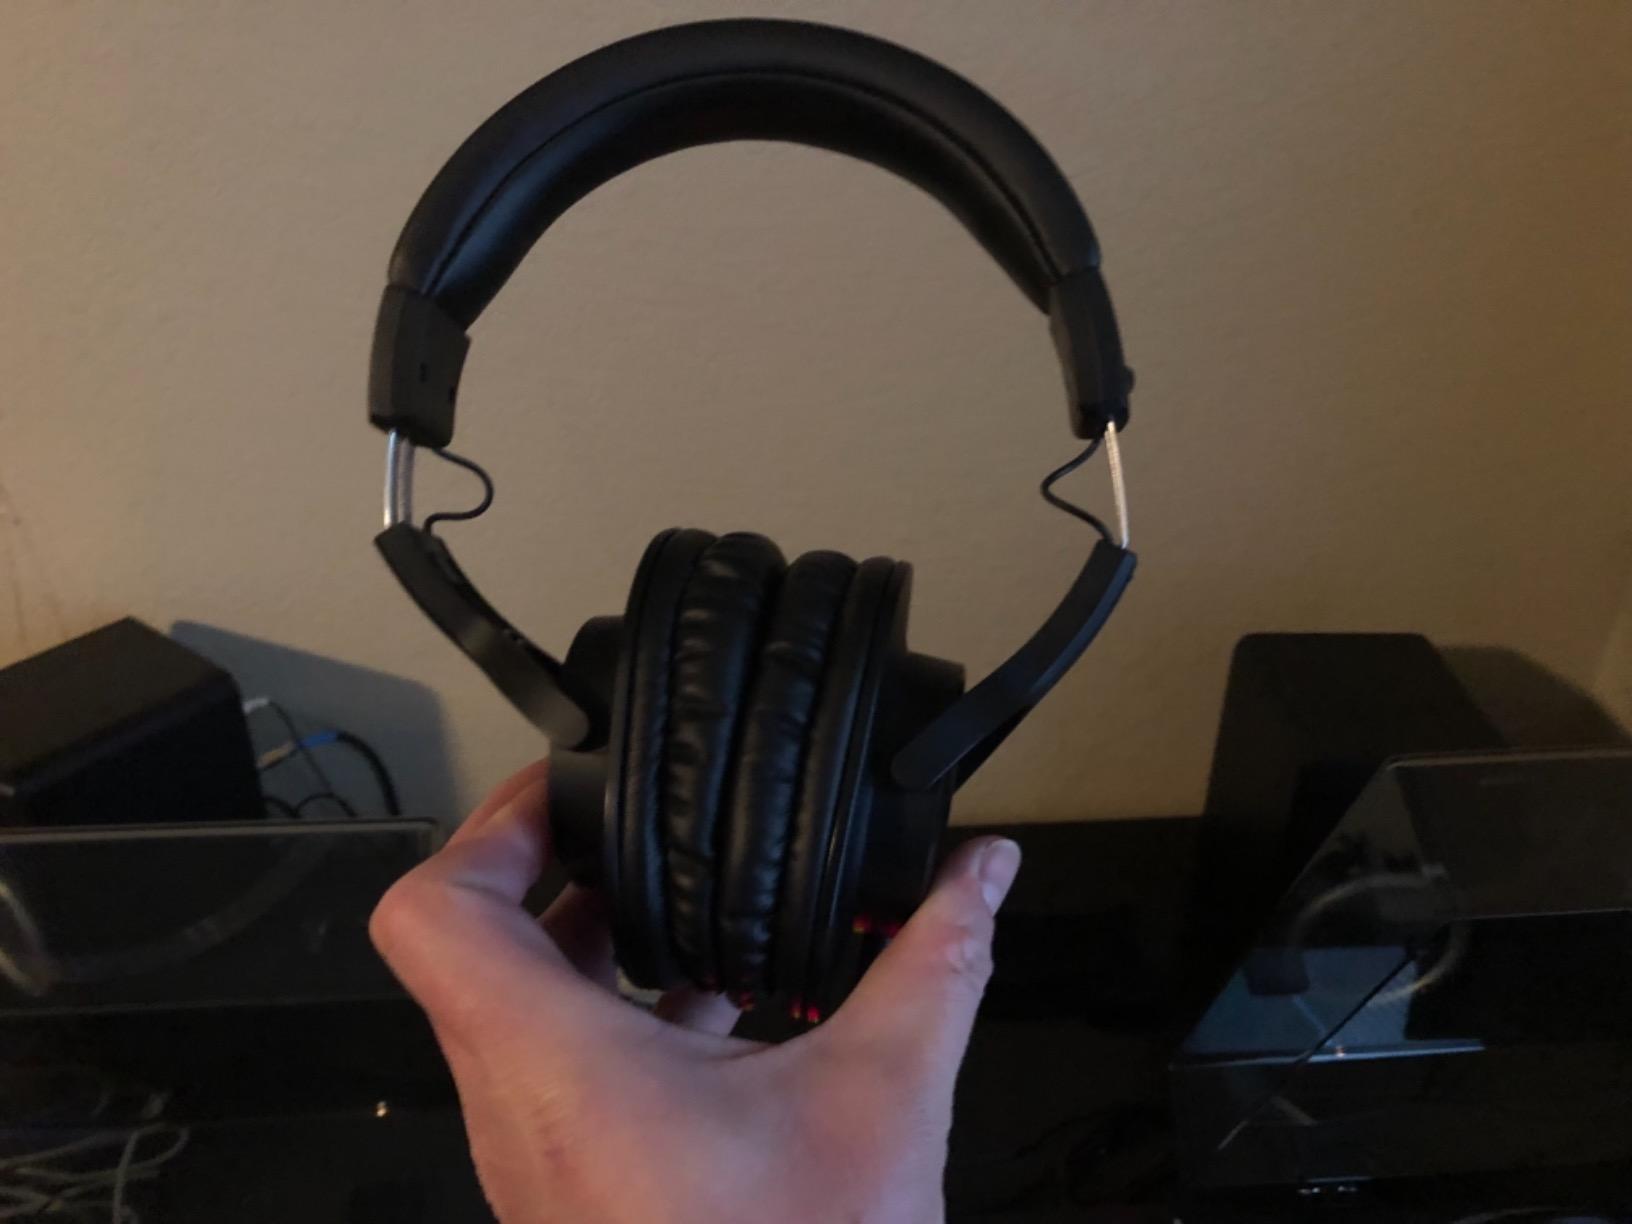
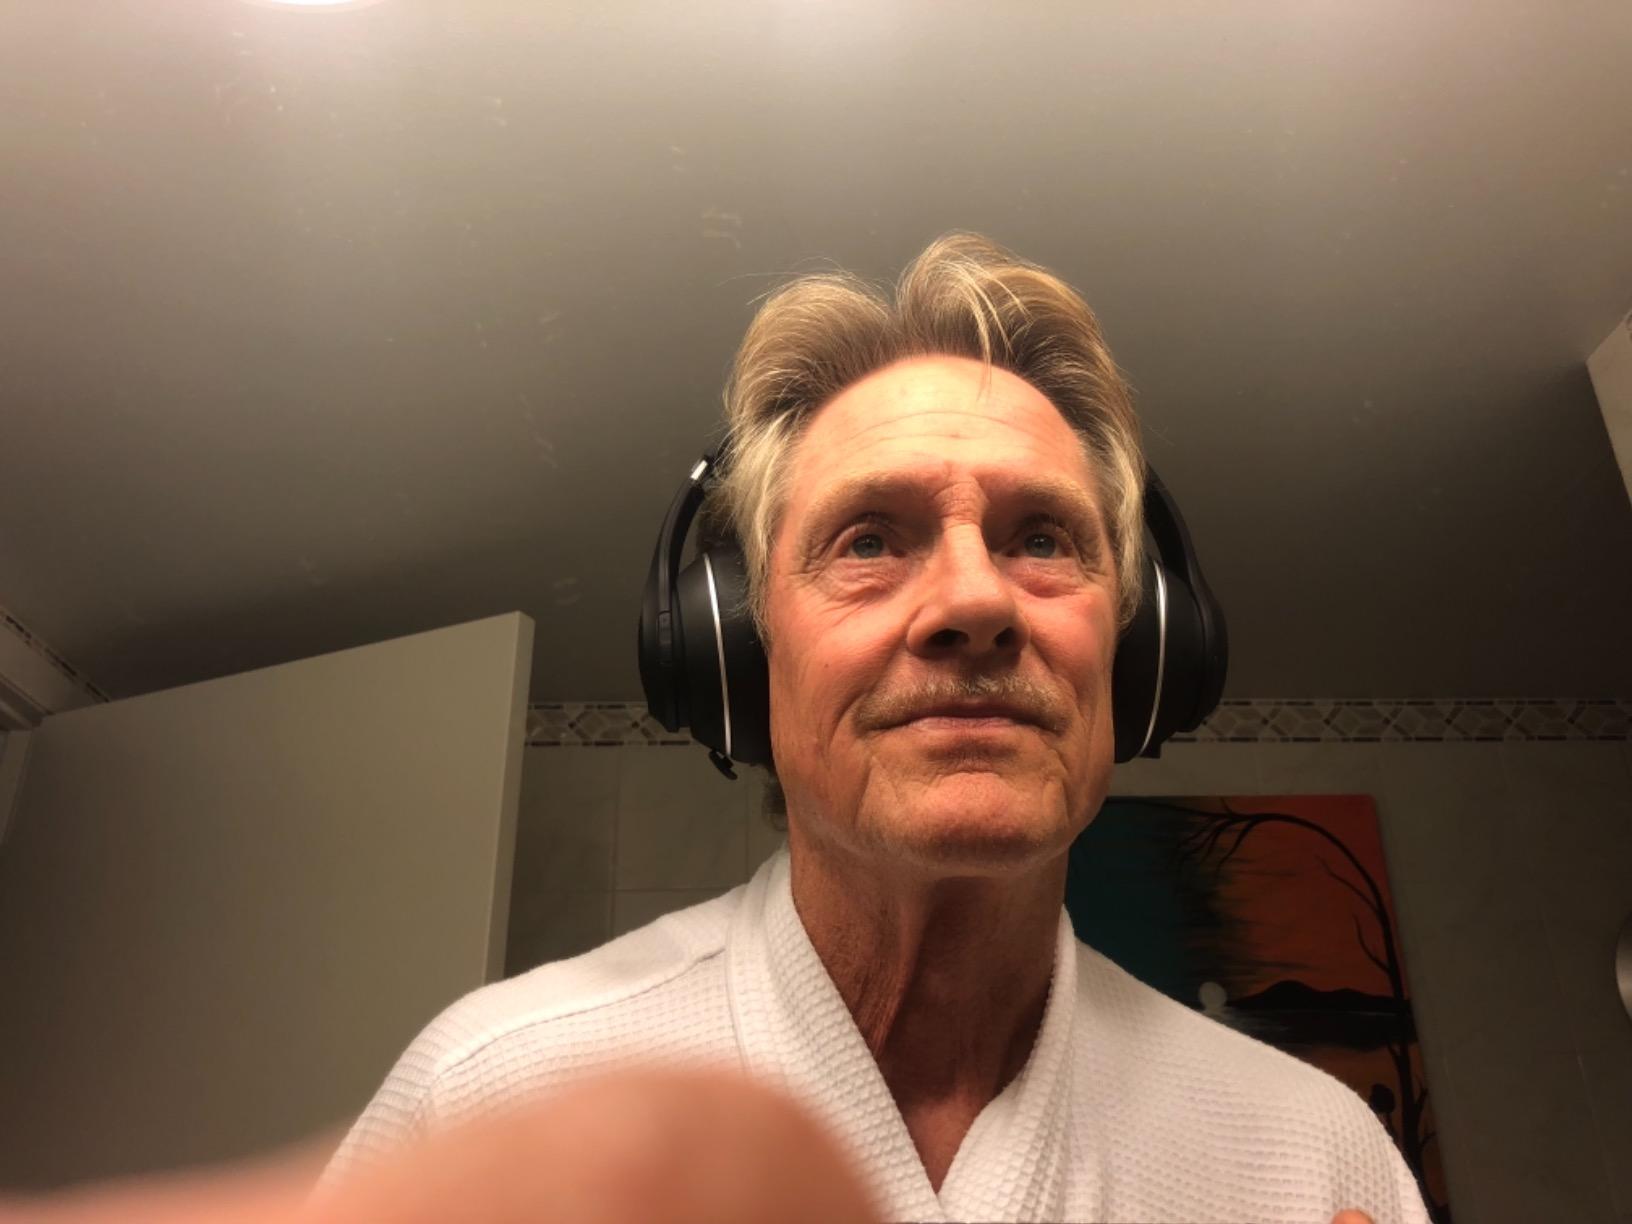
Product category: headphones
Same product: no